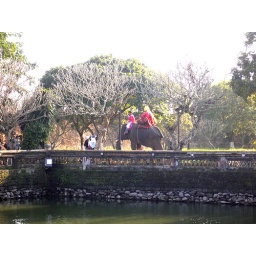
Two boys in traditional costume riding an elephant around one of the ponds inside the Citadel.